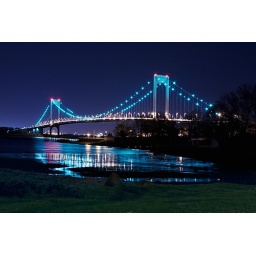
Whitestone Bridge twinkling lit up at night against a dark blue sky